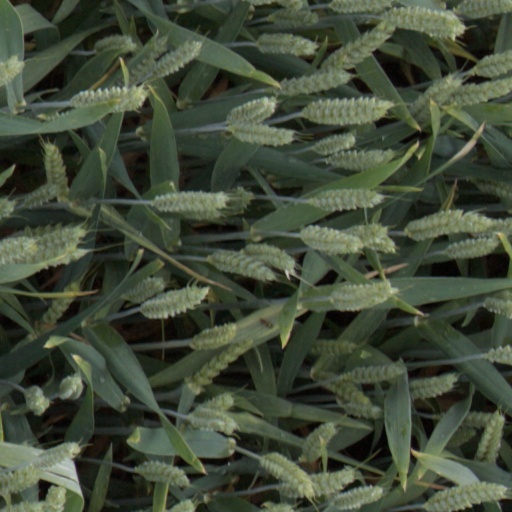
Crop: wheat